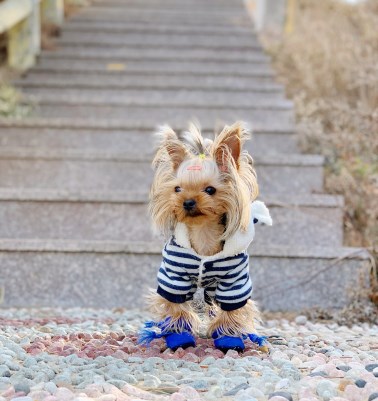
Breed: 340-n000120-Yorkshire_terrier